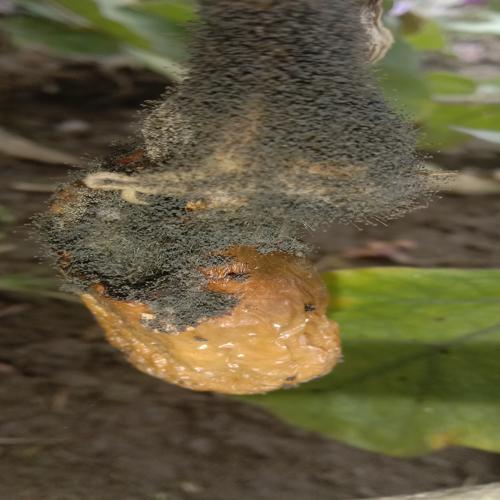
Label: Wet Rot